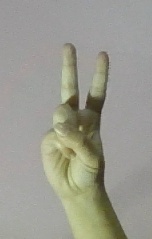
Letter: taa